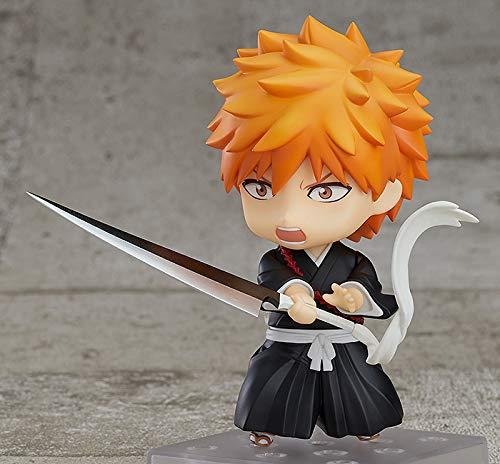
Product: Good Smile Nendoroid Ichigo Kurosaki
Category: Toys & Games | Toy Figures & Playsets | Action Figures
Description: Alternate lower body part allows you to display ichigo with his feet spread out.
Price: $44.86
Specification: ProductDimensions:3.9x1.5x1.5inches|ItemWeight:8.5ounces|ShippingWeight:8.5ounces(Viewshippingratesandpolicies)|ASIN:B07GZRW99N|Itemmodelnumber:G90630|Manufacturerrecommendedage:15yearsandup